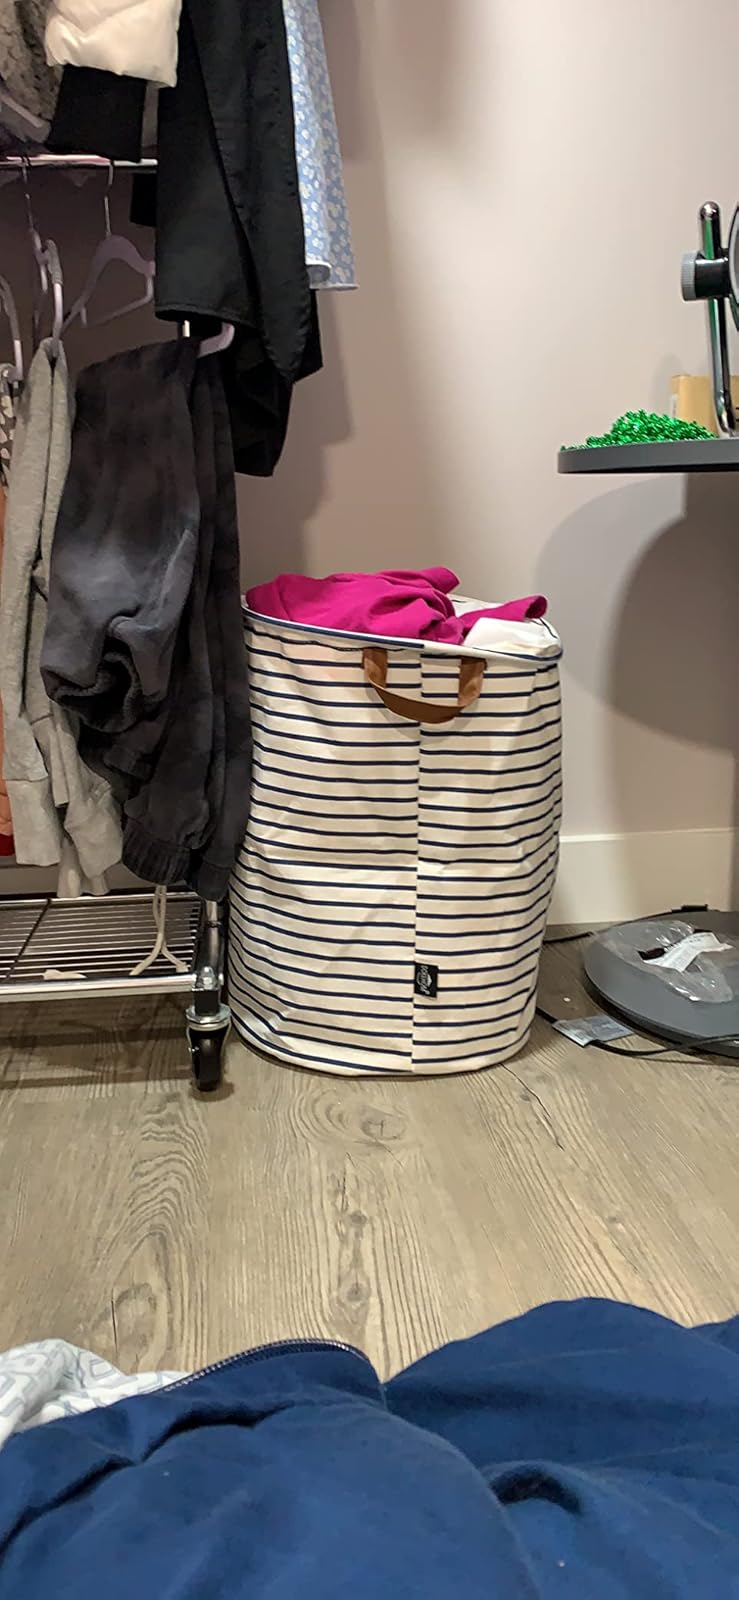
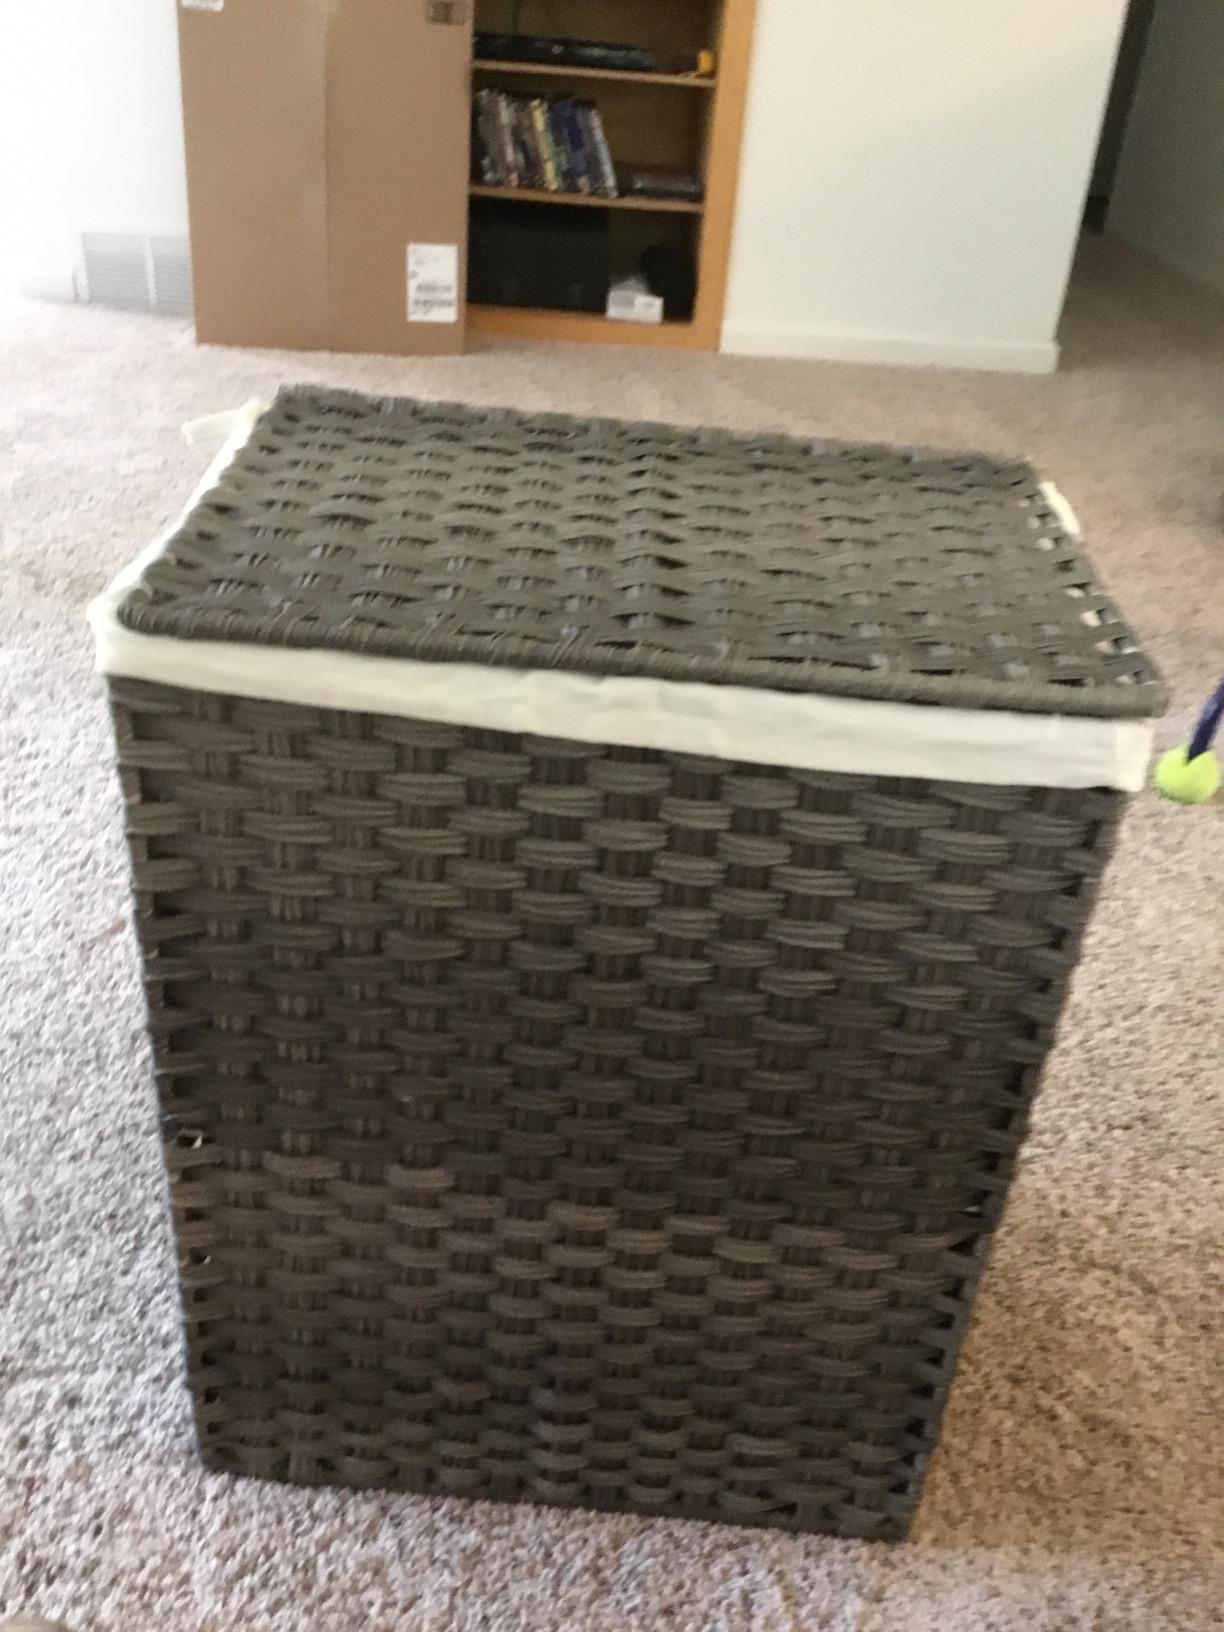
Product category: items_hamper
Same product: no